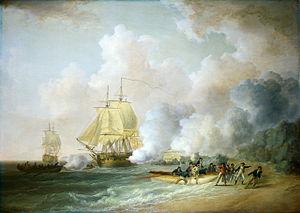
Capture de Fort Louis par les Anglais, lors de l'invasion de la Martinique, le 20 mars 1794. Le navire au premier plan est le HMS Zebra, ouvrant le feu et on puet distinguer à l'arrière plan le vaisseau de 64 canons HMS Asia.
La prise de la Martinique est un événement des guerres de la Révolution française. Une force amphibie commandée par l'amiral John Jervis capture la Martinique défendue par la garnison française du général Donatien-Marie-Joseph de Rochambeau.